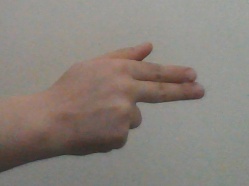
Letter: ghain